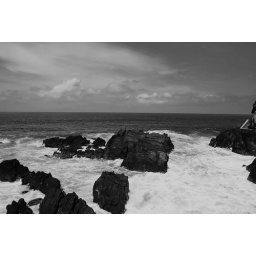
7-21-10 Nikon D60 Mazatlan, Mexico Just some rocks in the ocean